Menston railway station

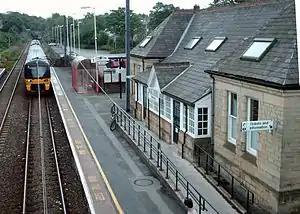
Platform 1

Menston railway station serves Menston in the City of Bradford, West Yorkshire, England. On the Wharfedale Line between Ilkley and Leeds/Bradford Forster Square, it is served by Class 331 and 333 electric trains run by Northern Trains, who also manage the station.